Spinning frame

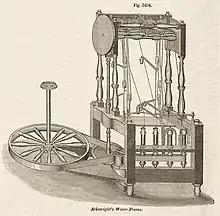

The spinning frame is an Industrial Revolution invention for spinning thread or yarn from fibres such as wool or cotton in a mechanized way. It was developed in 18th-century Britain by Richard Arkwright and John Kay.